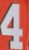
Number: 4